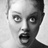
Emotion: surprise